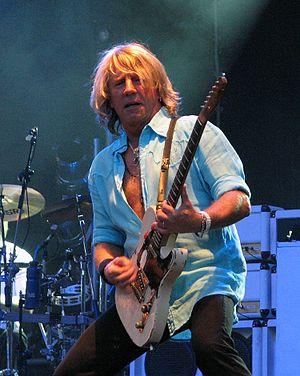
Richard John Parfitt, dit Rick Parfitt, né le 12 octobre 1948 à Woking et mort le 24 décembre 2016 à Marbella en Espagne, est, de 1965 à 2016, l'un des deux guitaristes/chanteurs du groupe anglais Status Quo.